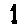
Label: 1